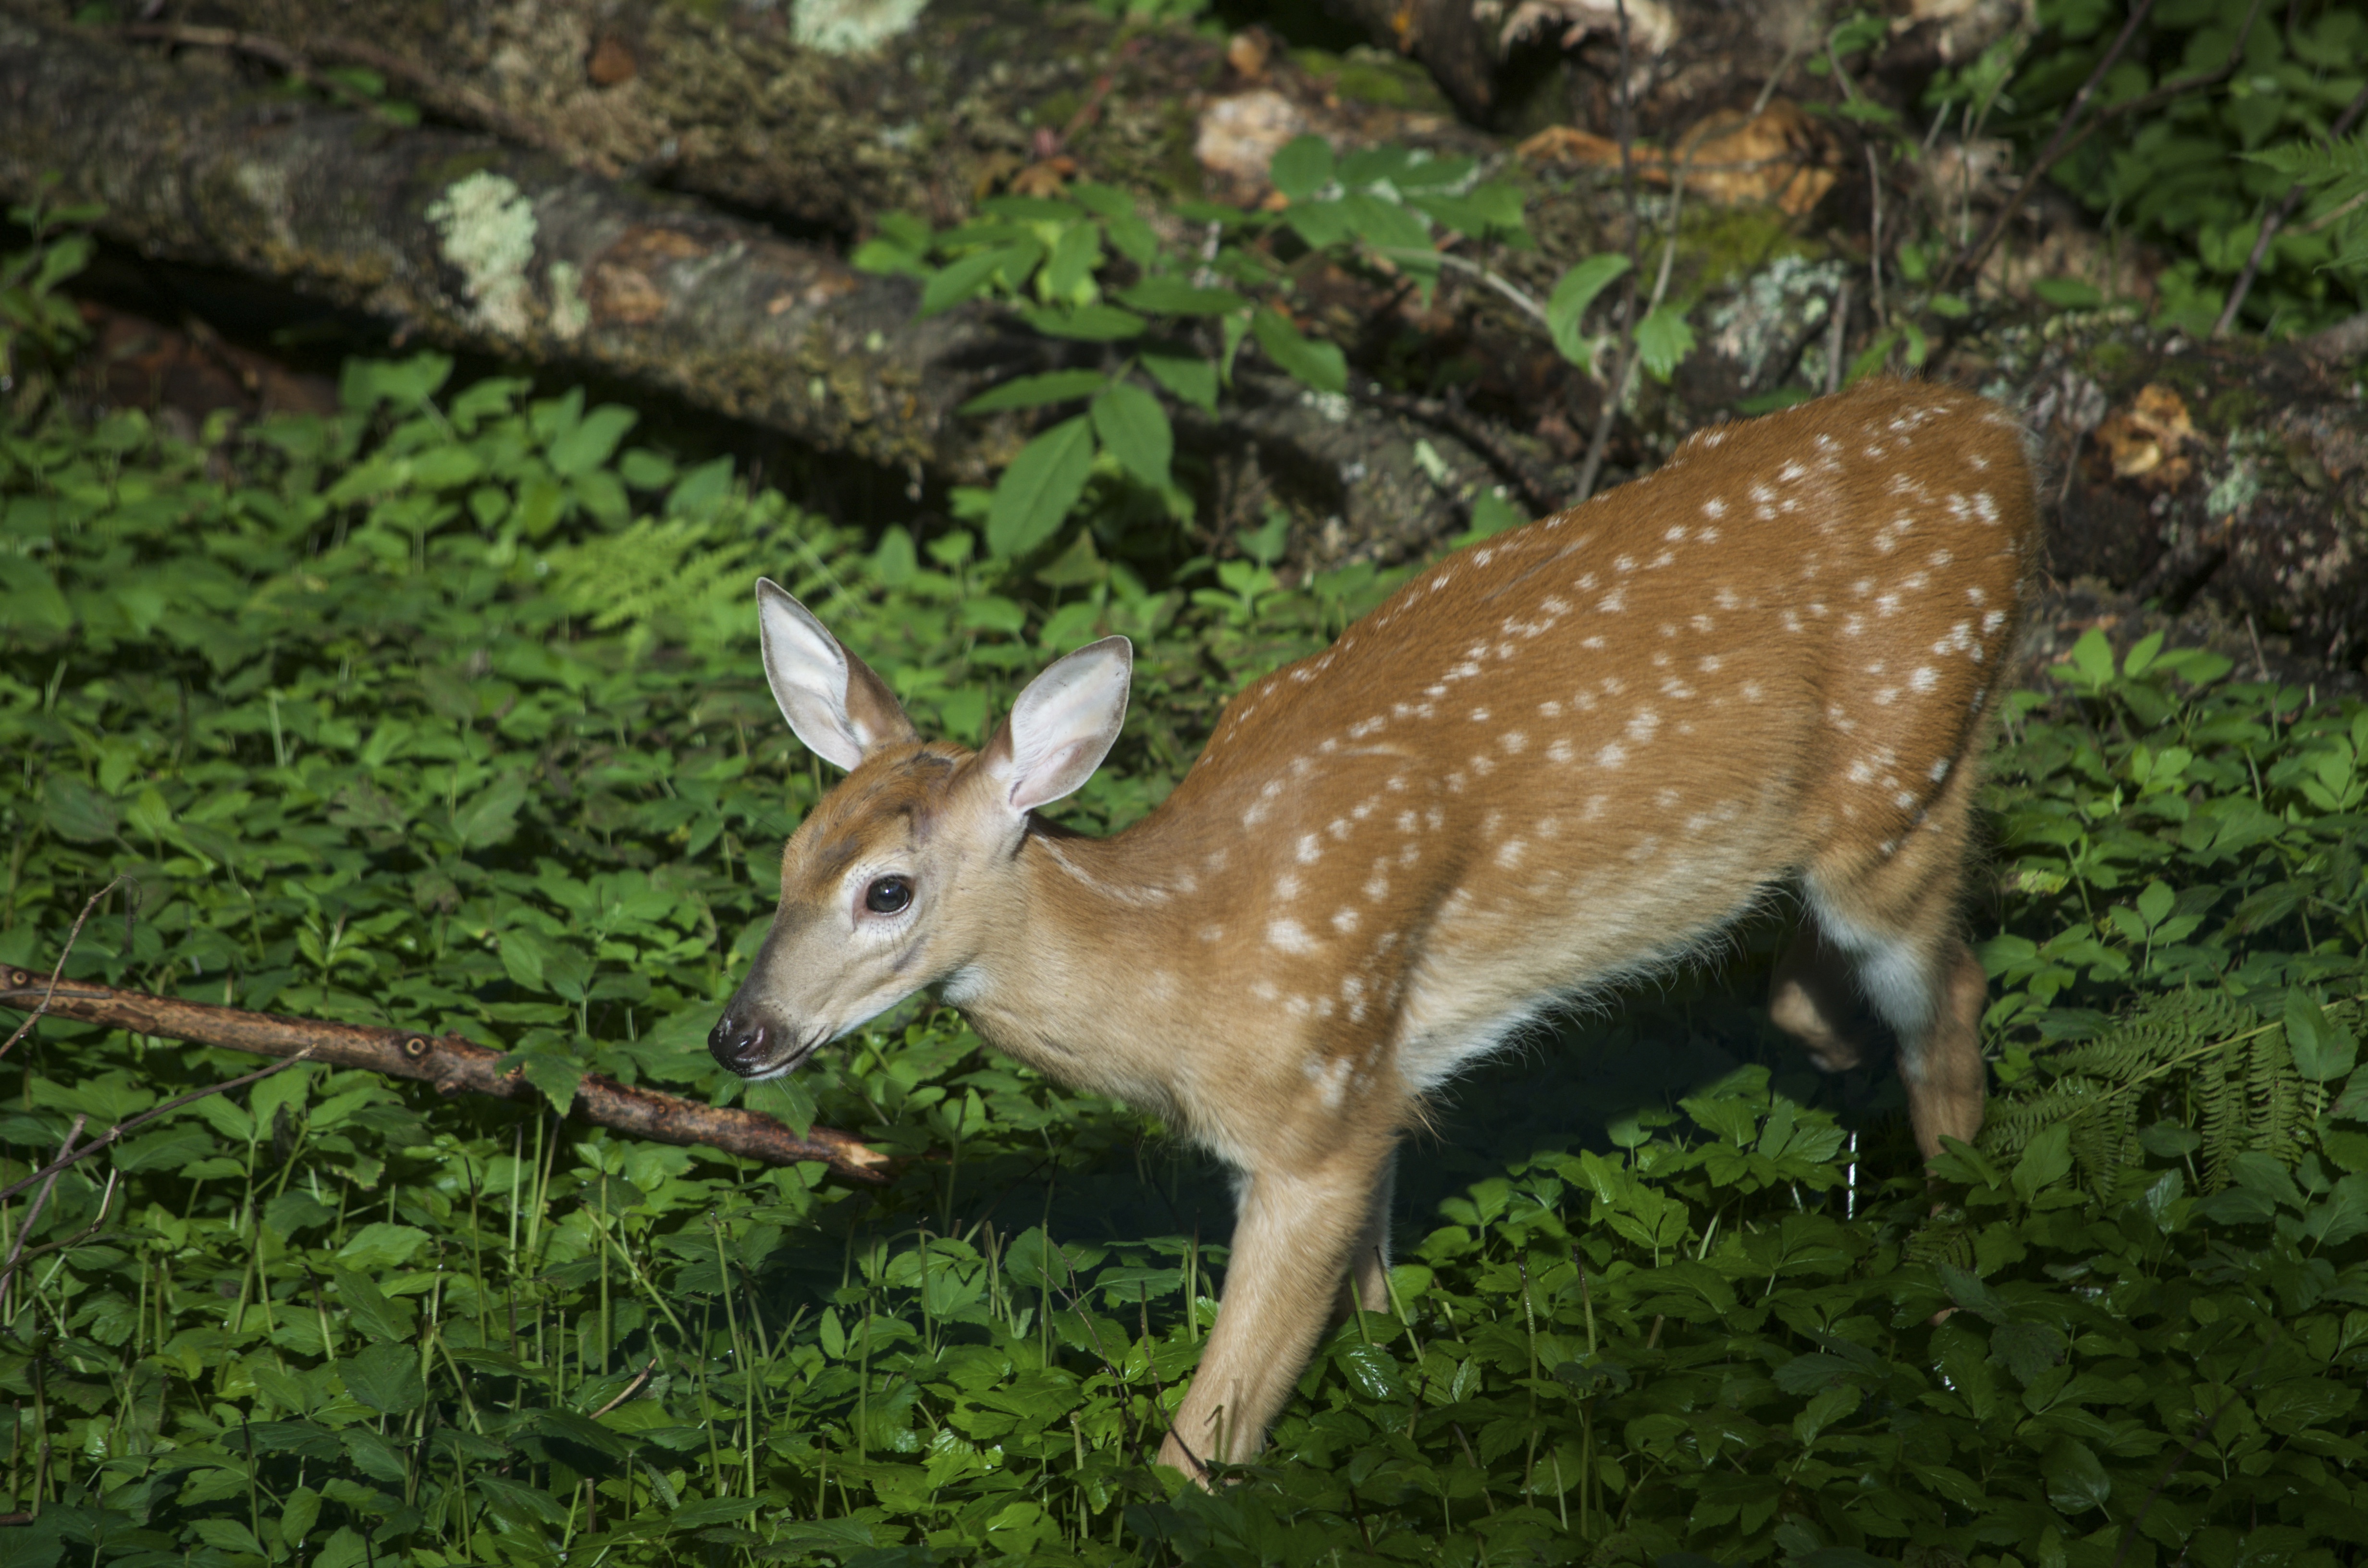
nature, animal, wildlife, deer, mammal, fauna, vertebrate